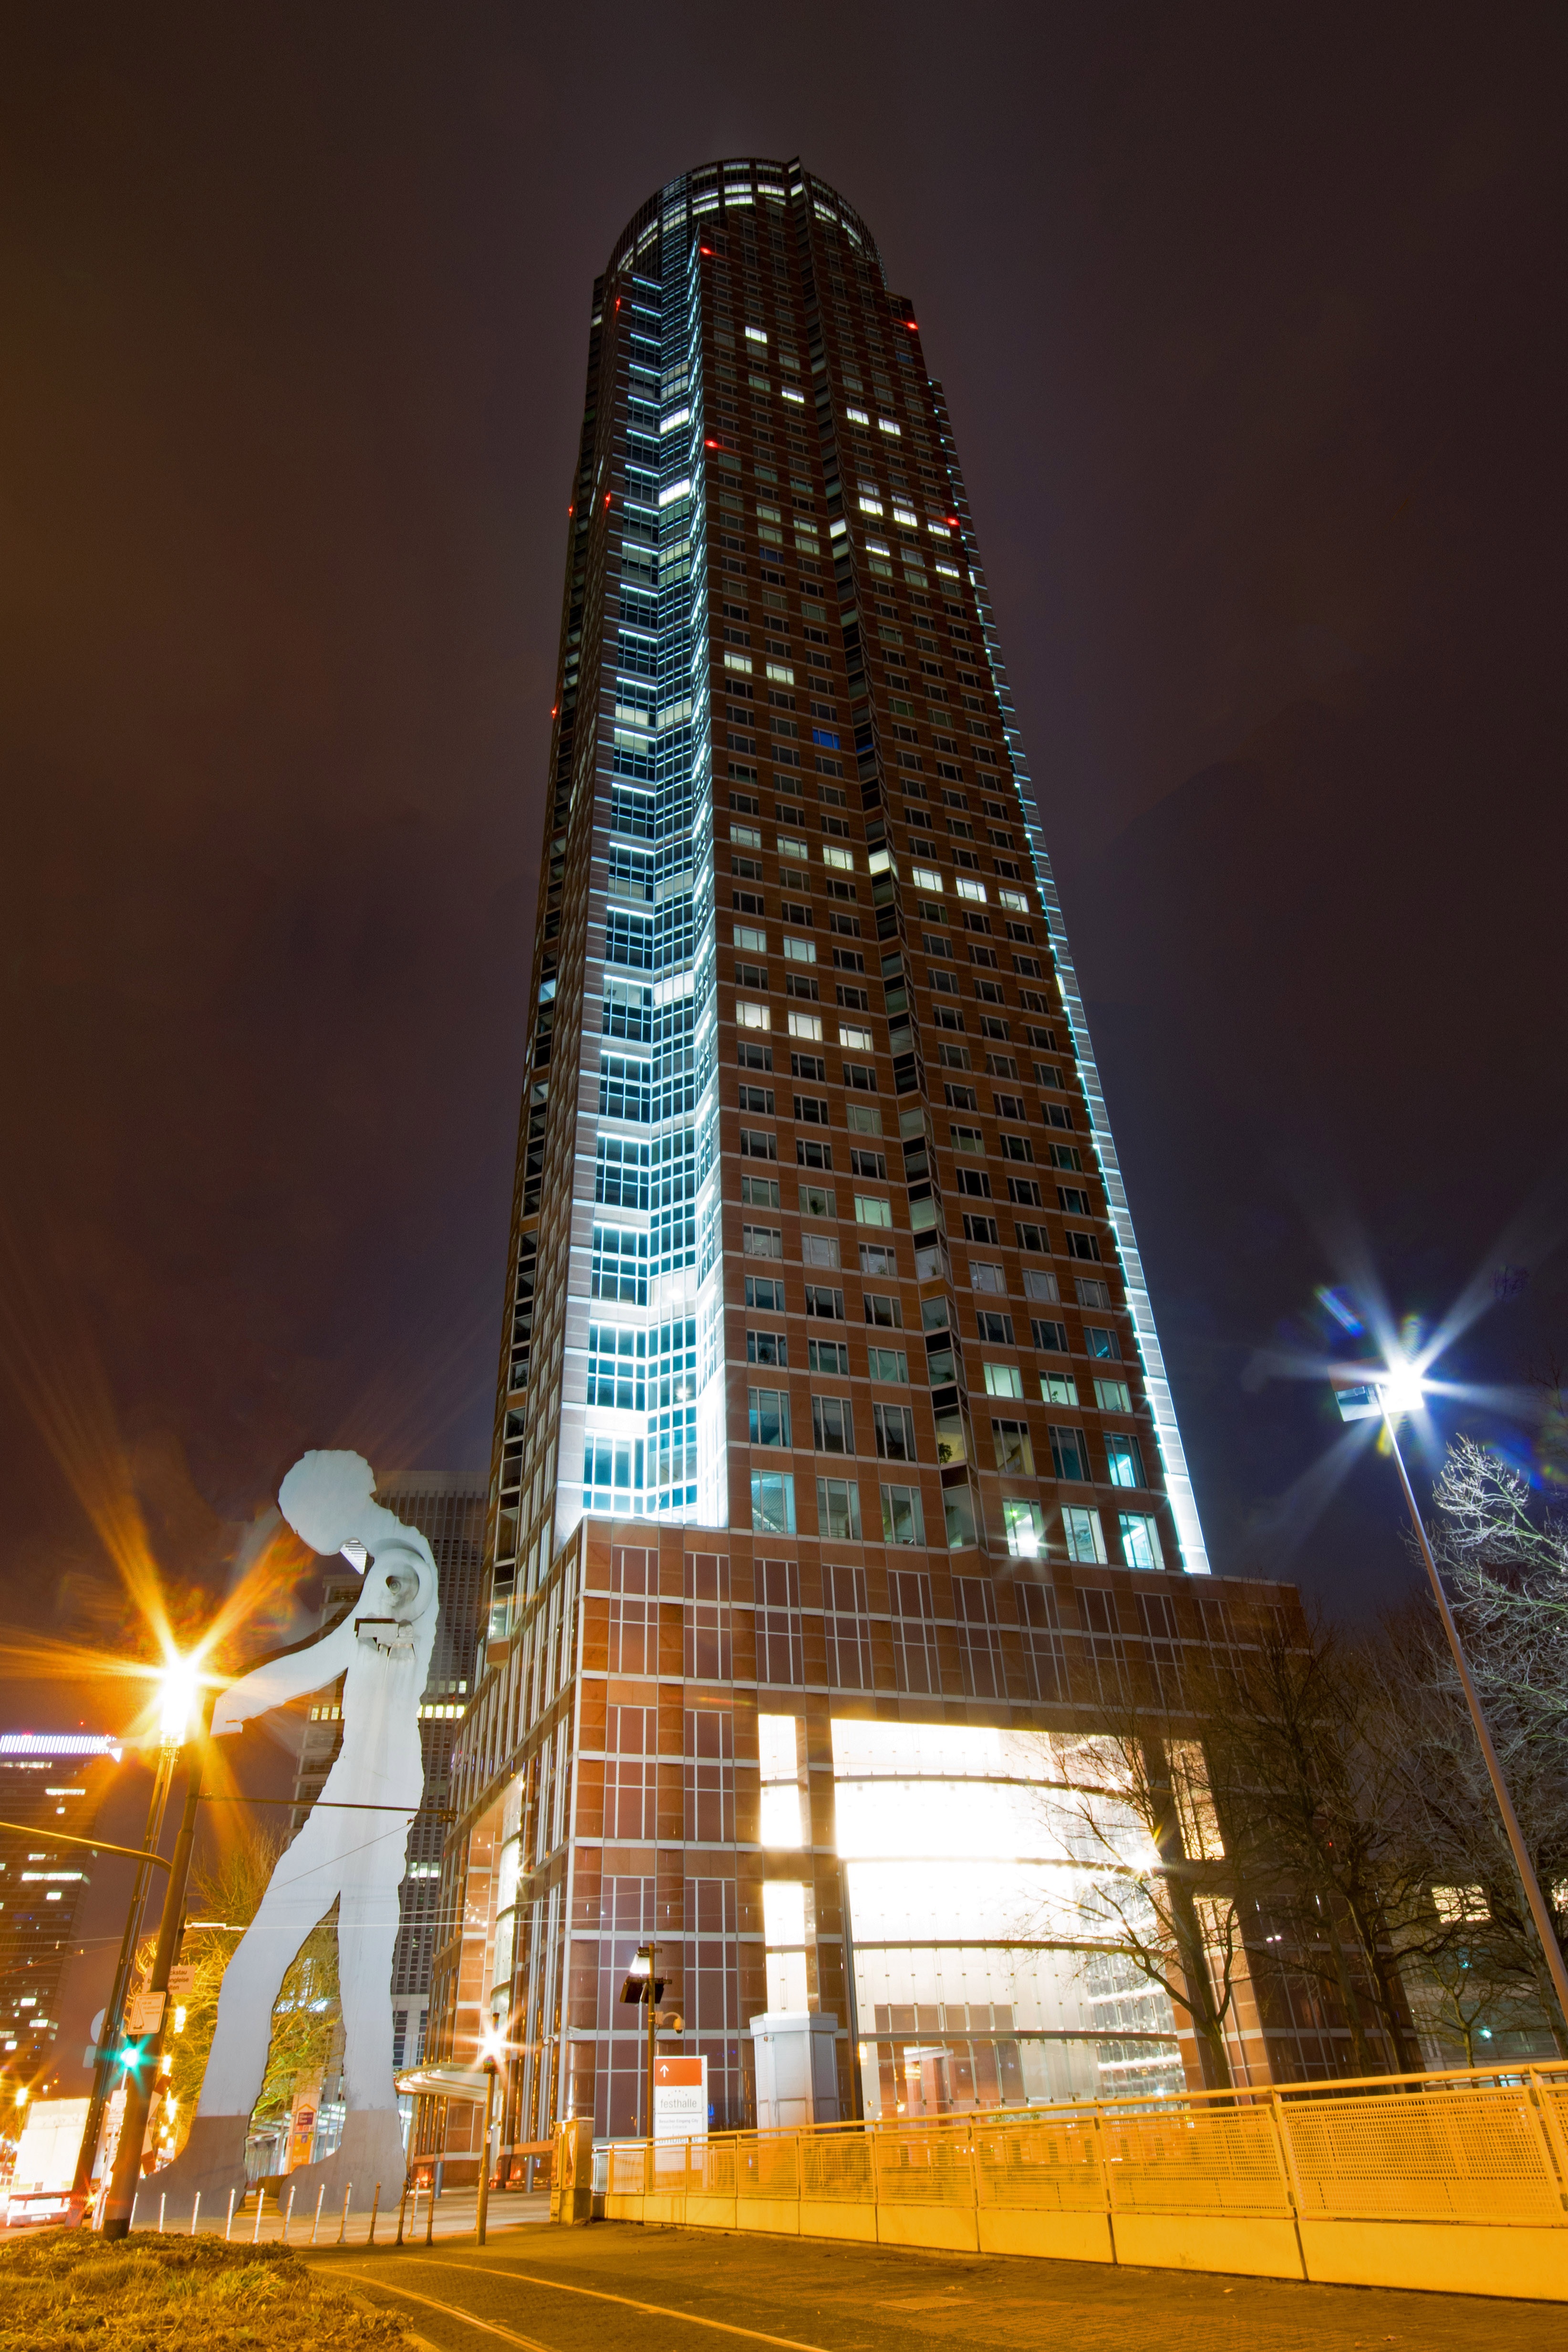
light, skyline, night, city, skyscraper, cityscape, downtown, evening, reflection, tower, landmark, lighting, tower block, places of interest, germany, shape, fair, hesse, frankfurt, messeturm, metropolis, night photograph, urban area, metropolitan area